Ken Goldstein

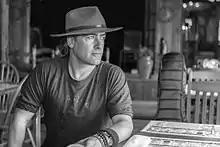
Goldstein circa 2017

Ken Goldstein (born June 1969), also known as Kene G and Jack Dempsey, is an American musician, film and television writer, producer, director and occasional actor. He is a co-founder of Planet illogica and CEO of The Six Shooter Company and the author of the book series, "The Way of the Nerd". Goldstein is an active speaker at conferences and festivals, universities and private and public institutions. He has been a featured and Keynote speaker in Brazil, Australia, France and Germany. He is also a songwriter, guitar player, performer and recording artist who often performs under the stage name Jack Dempsey. In 2014 Ken Goldstein completed his first solo album as Jack Dempsey at Capitol Records. The album was produced and engineered by Niko Bolas.